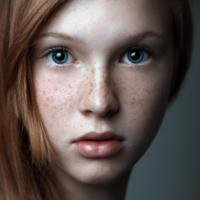
Age group: age 11-20